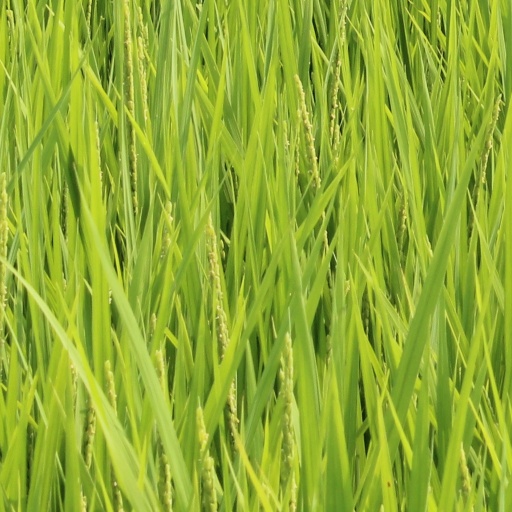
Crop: rice